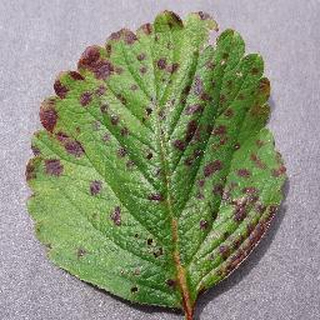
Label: strawberry_leaf_scorch